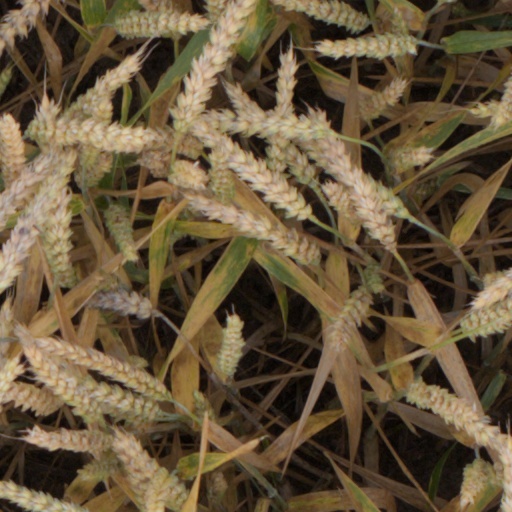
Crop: wheat